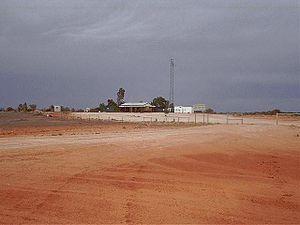
Cameron Corner est, dans l'Outback australien, le tripoint à la convergence des frontières entre l'Australie-Méridionale, le Queensland et la Nouvelle-Galles du Sud. Il est situé sensiblement à 1400 kilomètres à l'ouest de Brisbane.